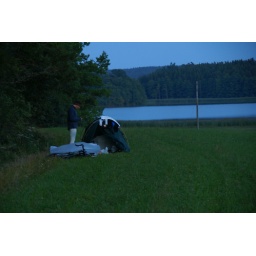
Camping in someone's field by a lake